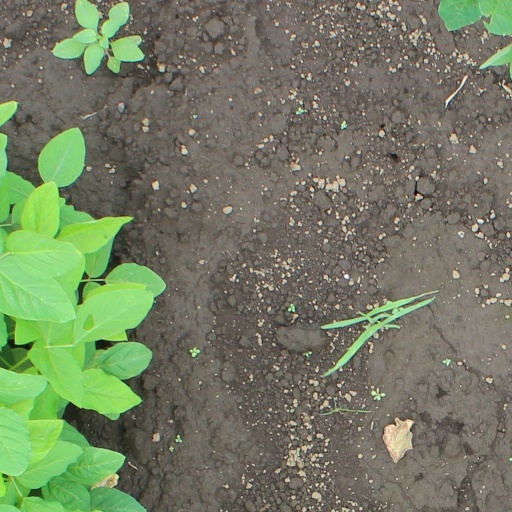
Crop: soybean